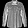
Label: Shirt